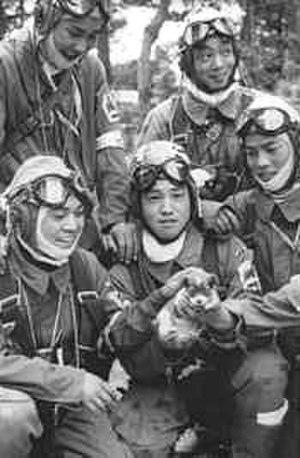
Emiko Ohnuki-Tierney est une anthropologue américaine, spécialiste du Japon, professeur à l'université du Wisconsin.